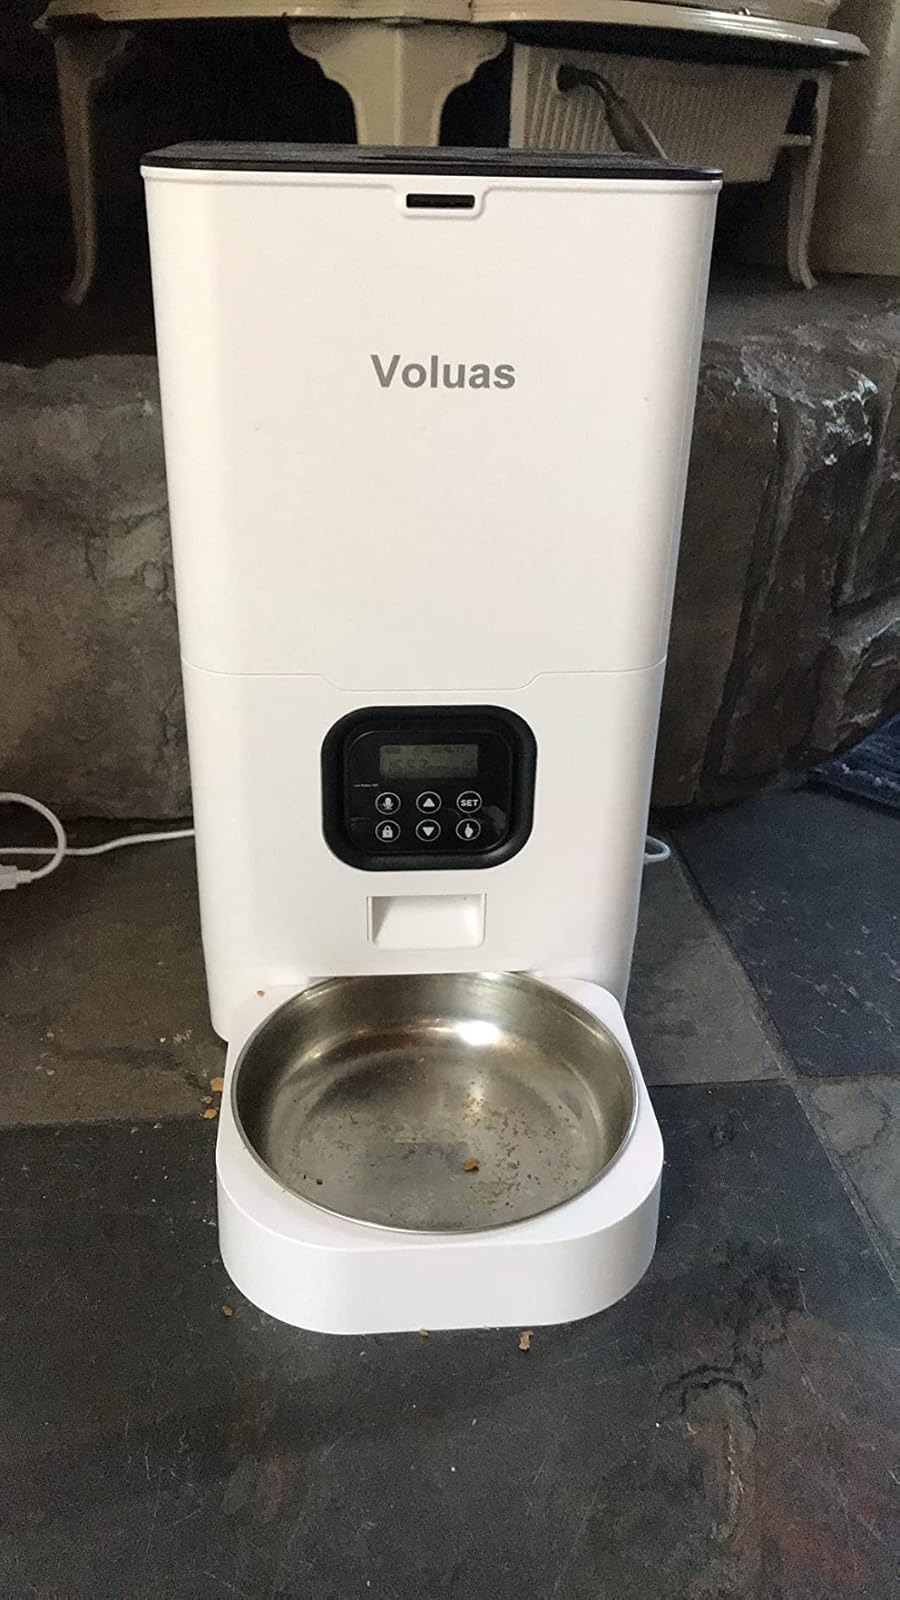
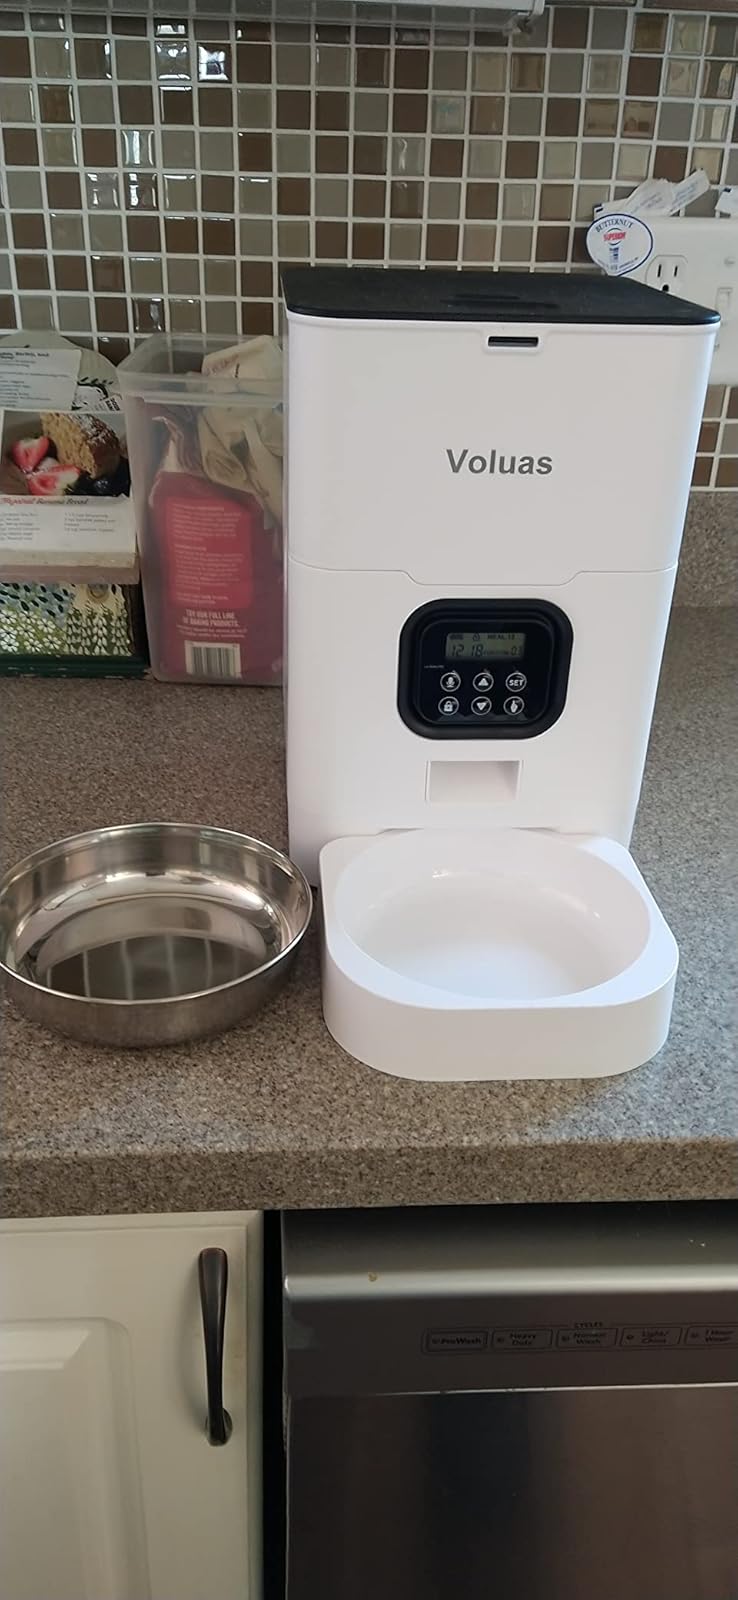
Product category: items_feeder
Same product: yes